Astro Kid

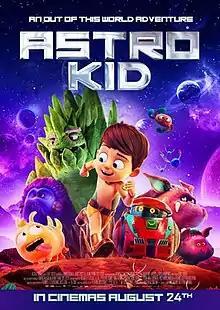
French theatrical release poster

Astro Kid is a 2019 French animated science-fiction film directed and written by Éric Tosti with the participation of the co-writers David Alaux and Jean-François Tosti. The plot concerns on a young boy named Willy, who after the destruction of his ship, gets separated from his parents and lands on an unexplored planet, where he must survive until the arrival of a rescue mission.